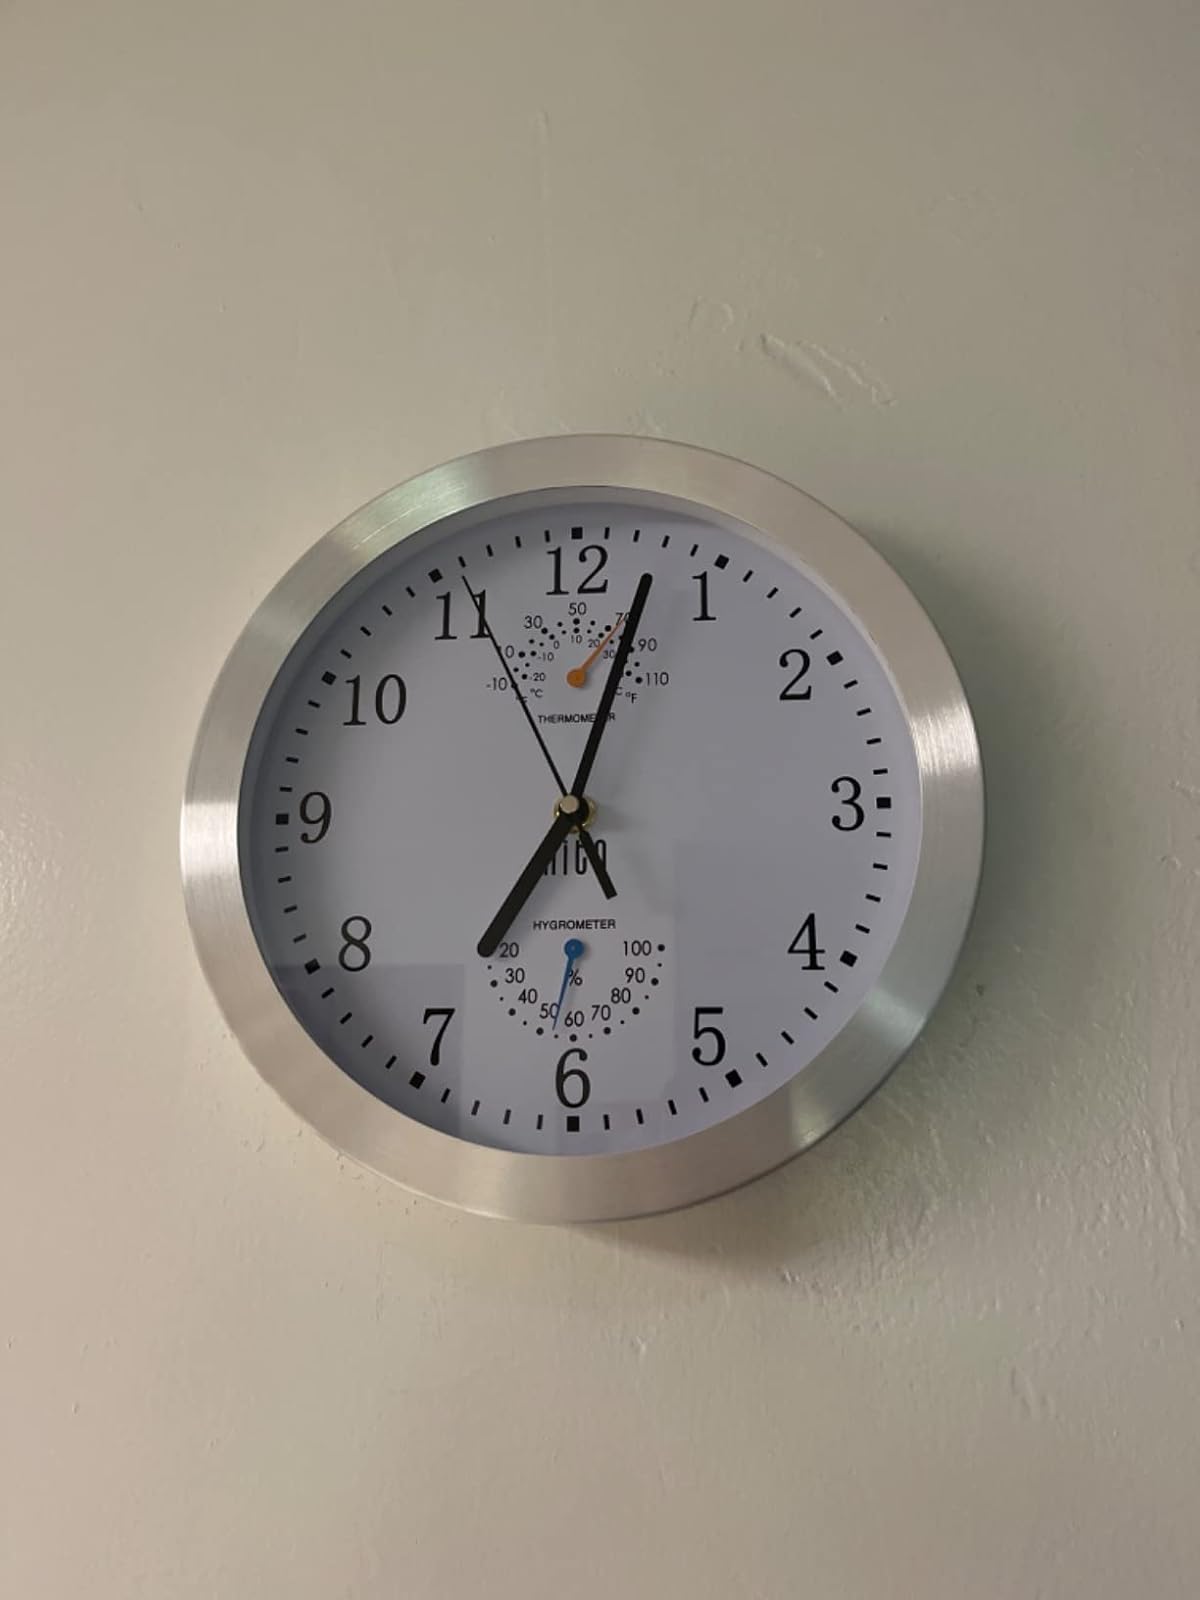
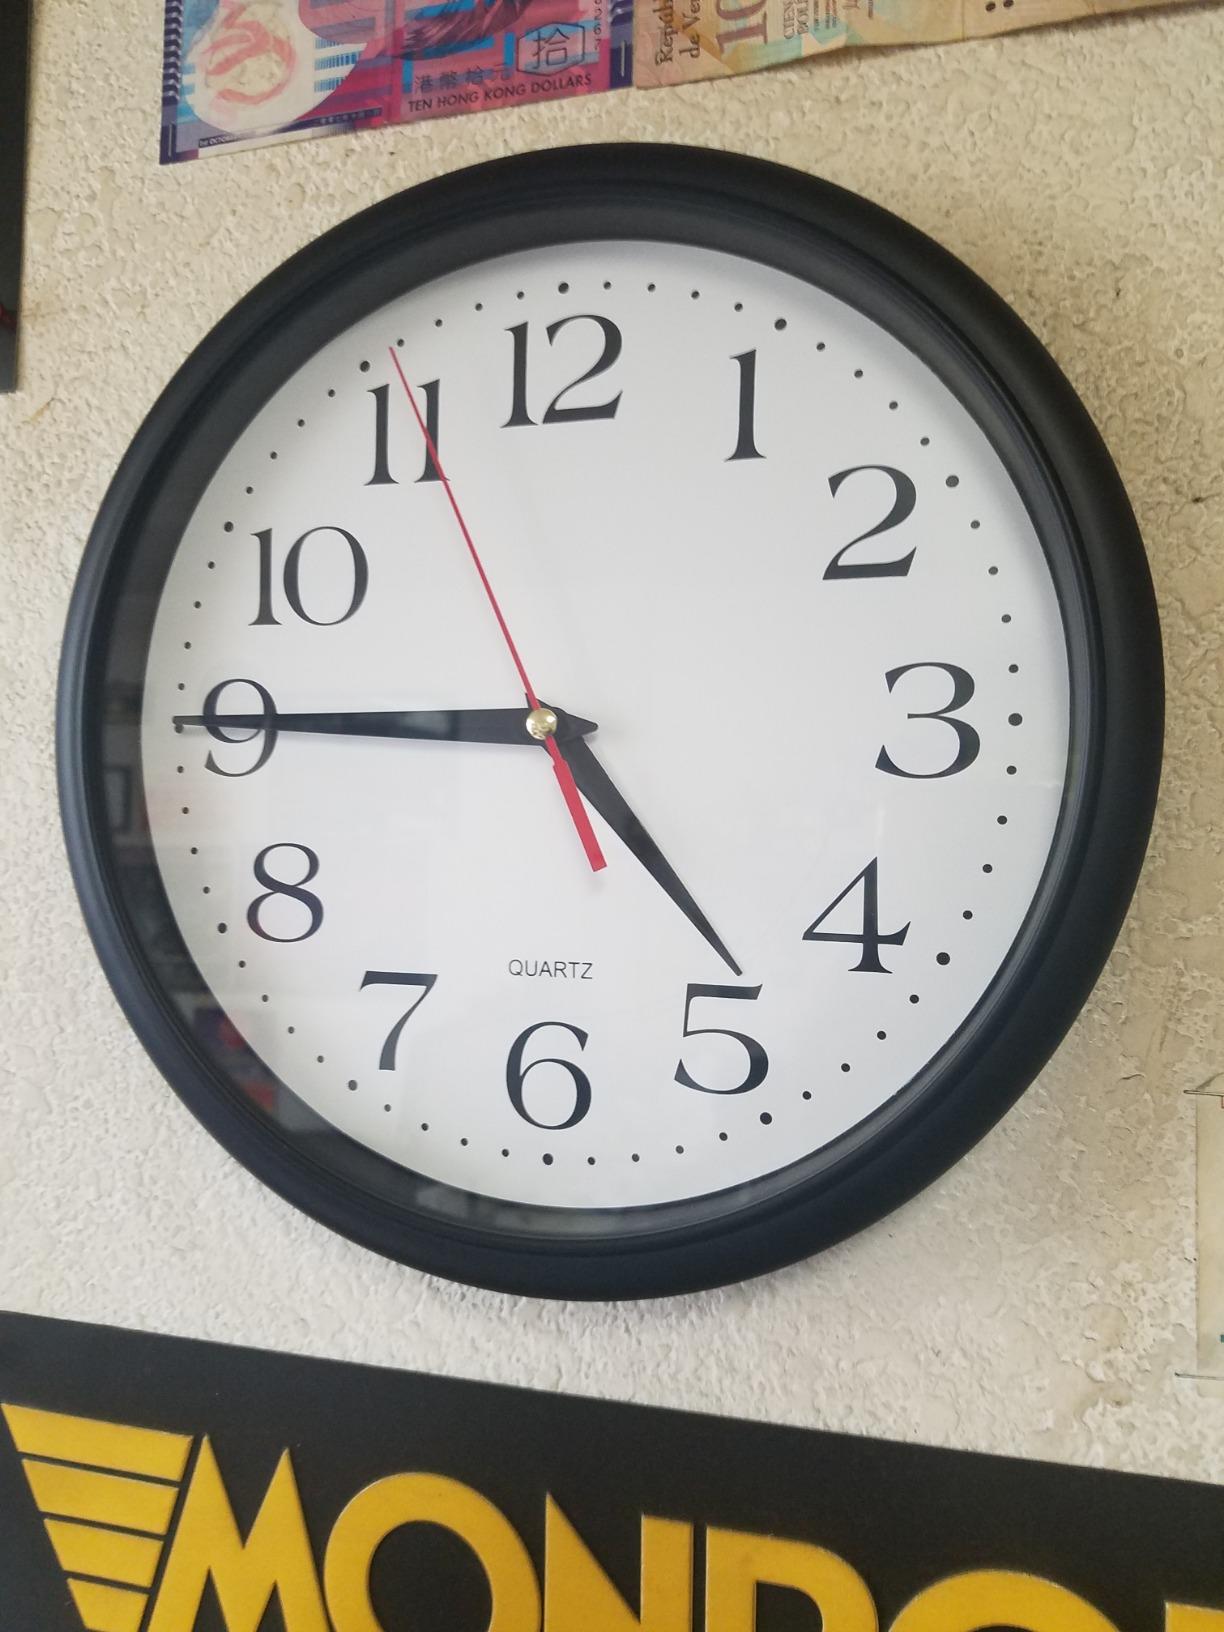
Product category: clock
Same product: no